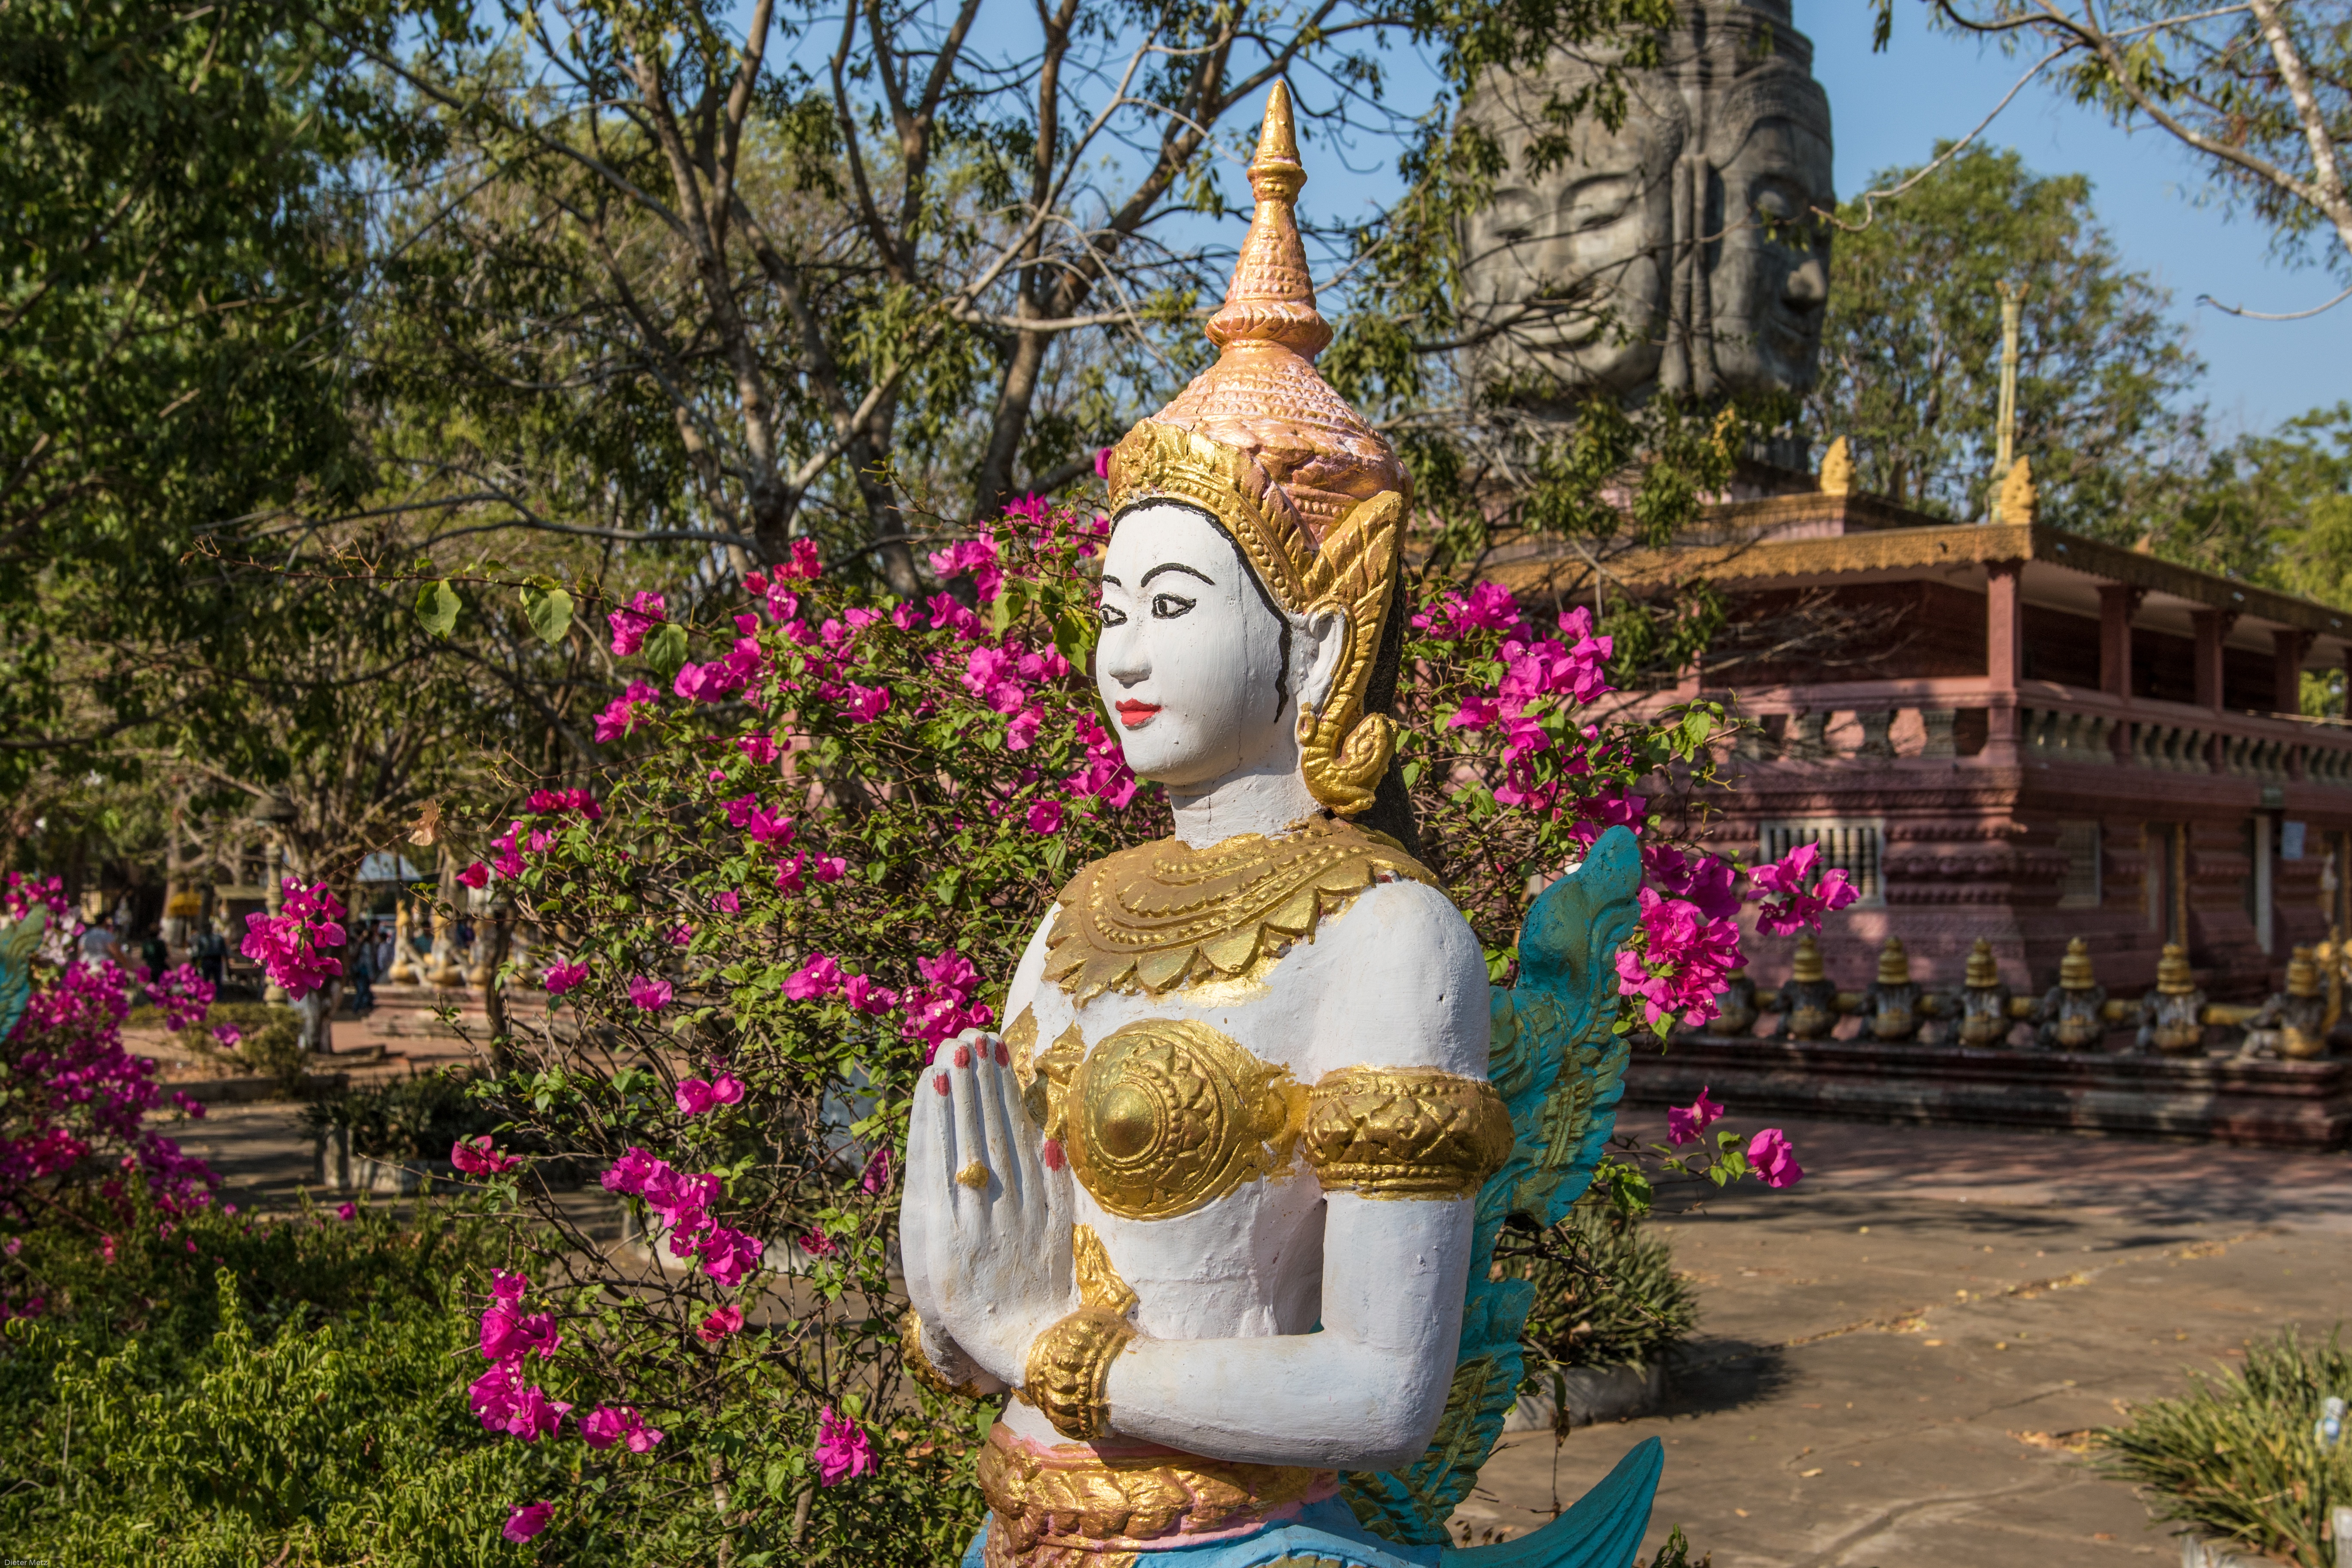
architecture, flower, building, monument, statue, spring, park, buddhist, religion, garden, figure, temple, cambodia, monastery, historically, wat, kampong cham